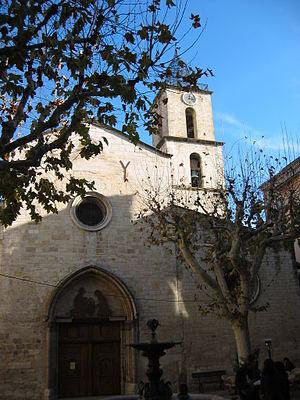
Manosque est une commune française, située dans le département des Alpes-de-Haute-Provence en région Provence-Alpes-Côte d'Azur. Les habitants de Manosque s'appellent les Manosquins. Manosque est la ville la plus peuplée des Alpes-de-Haute-Provence.
Cet article recense les monuments historiques des Alpes-de-Haute-Provence, en France.